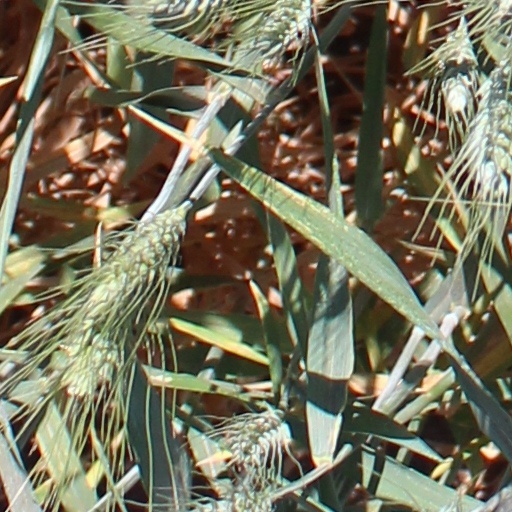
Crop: wheat